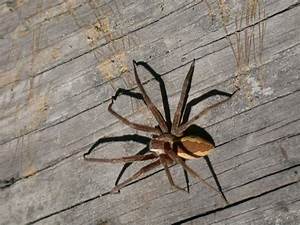
Label: spider